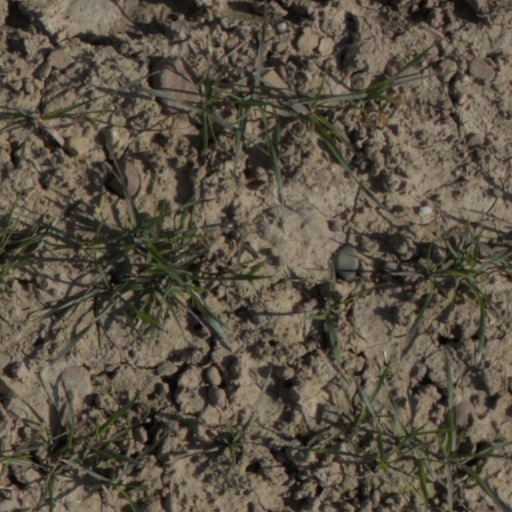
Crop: wheat